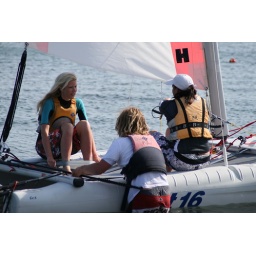
The girls are off for a cat joyride and strap themselves in accordingly.